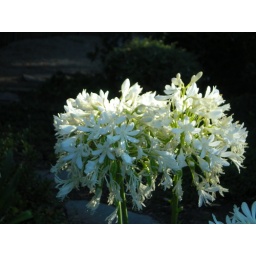
white flower under sun shine